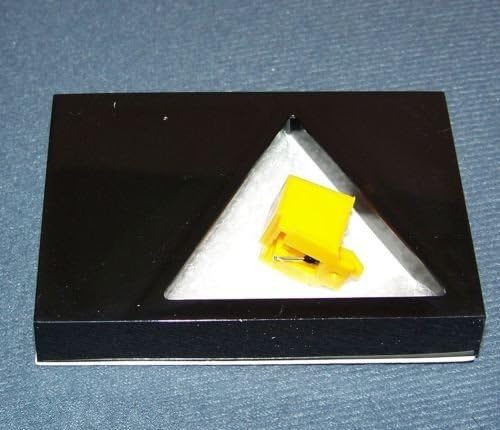
Durpower Phonograph Record Player Turntable Needle For PANASONIC/TECHNICS NEEDLES EPS-43STSD EPS43STSD EPS-75STHSD EPS75STHSD
Category: Musical Instruments
Brand New (factory sealed box) replacement stylus.New in box Pfanstiehl 4211-D6 STEREO DIAMOND REPLACEMENT NEEDLE FOR SONY, SANYO, FISHER, KENWOOD, CROSLEY NOSTALGIA, ION AND MANY OTHER TURNTABLE MODELS.If You Have Questions Please To Contact Us; Our Best Customer Service Make You Satisfied
Features: Brand New | replacement stylus tracking force 3-5 grams | Speeds: 16, 33 & 45 RPM | Diamond .7 mil conical tip needle | 30 day money back guarantee